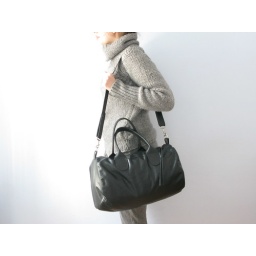
duffle bag in black horsehide leather. (sweater is from humanoid)